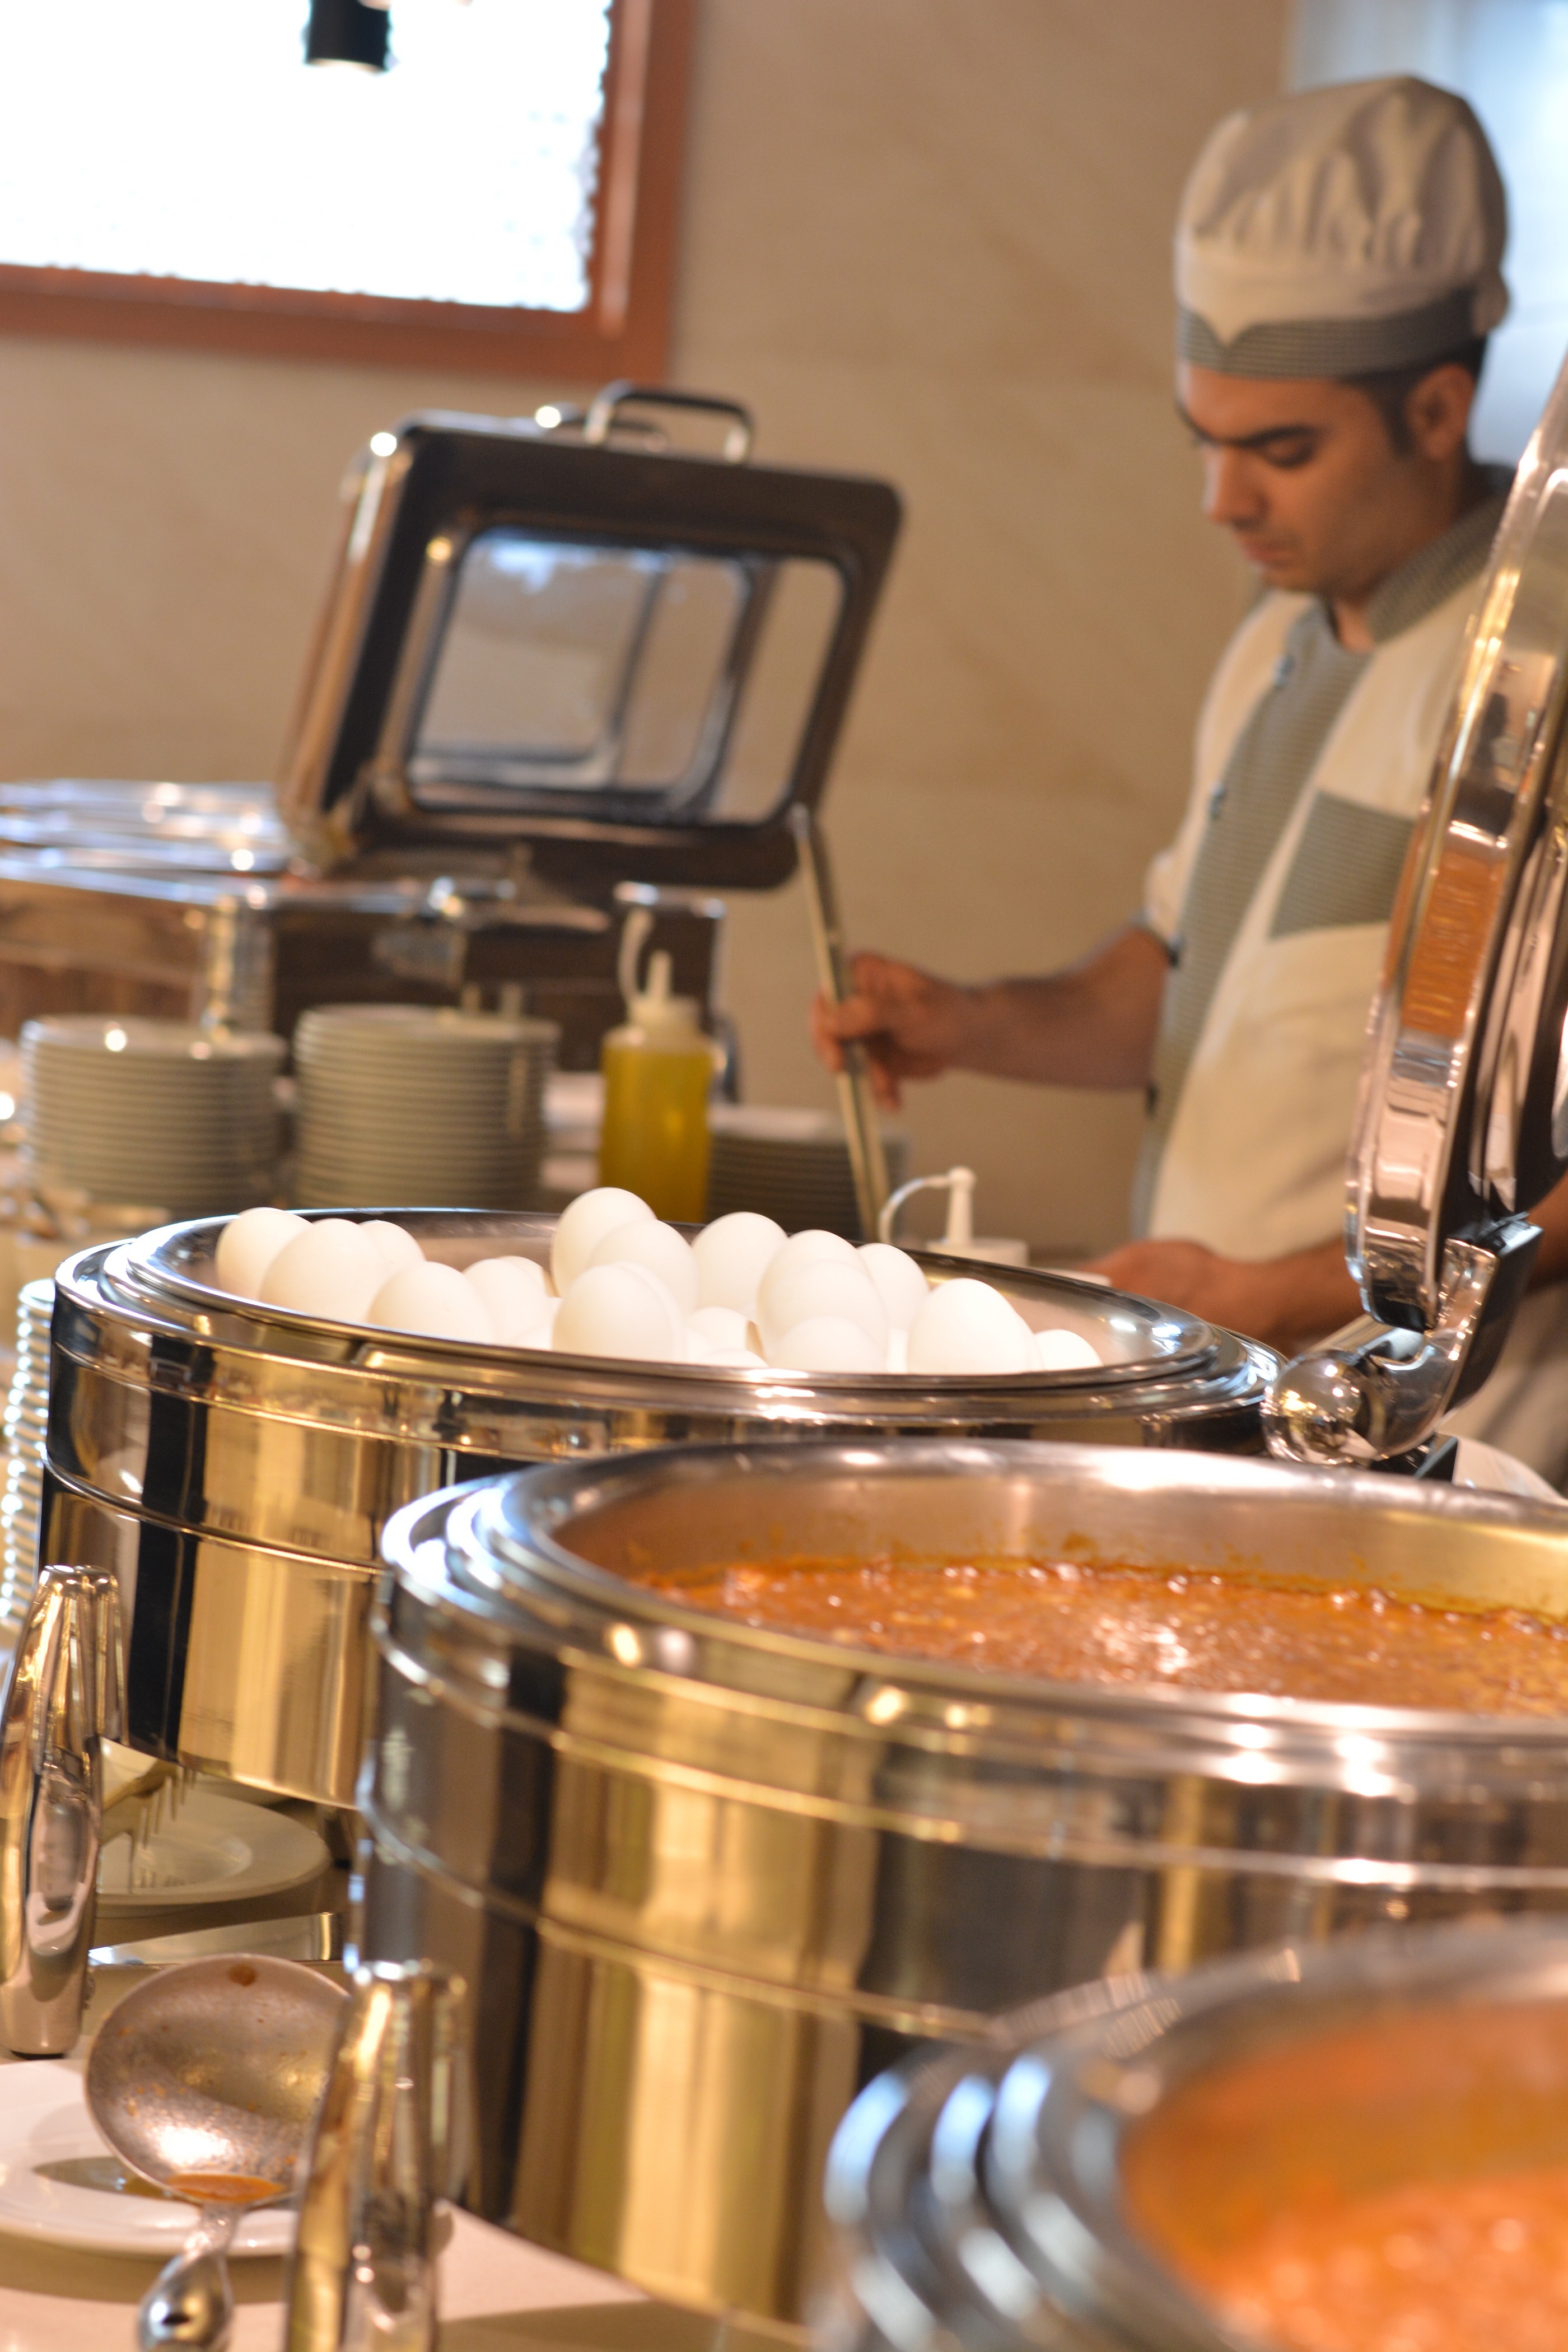
eye, percussion, timbales, musical instrument, percussionist, cookware and bakeware, drum, tom tom drum, cooking, food, cook, cuisine, drums